Joseph Cafasso

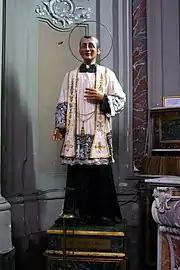
Statue in Palermo.

Giuseppe Cafasso was born to peasants in Castelnuovo d'Asti as the third of four children. His sister Marianna (the fourth and last child) was later to become the mother of Giuseppe Allamano. Cafasso had been born with a deformed spine which contributed to his short stature and frail constitution.